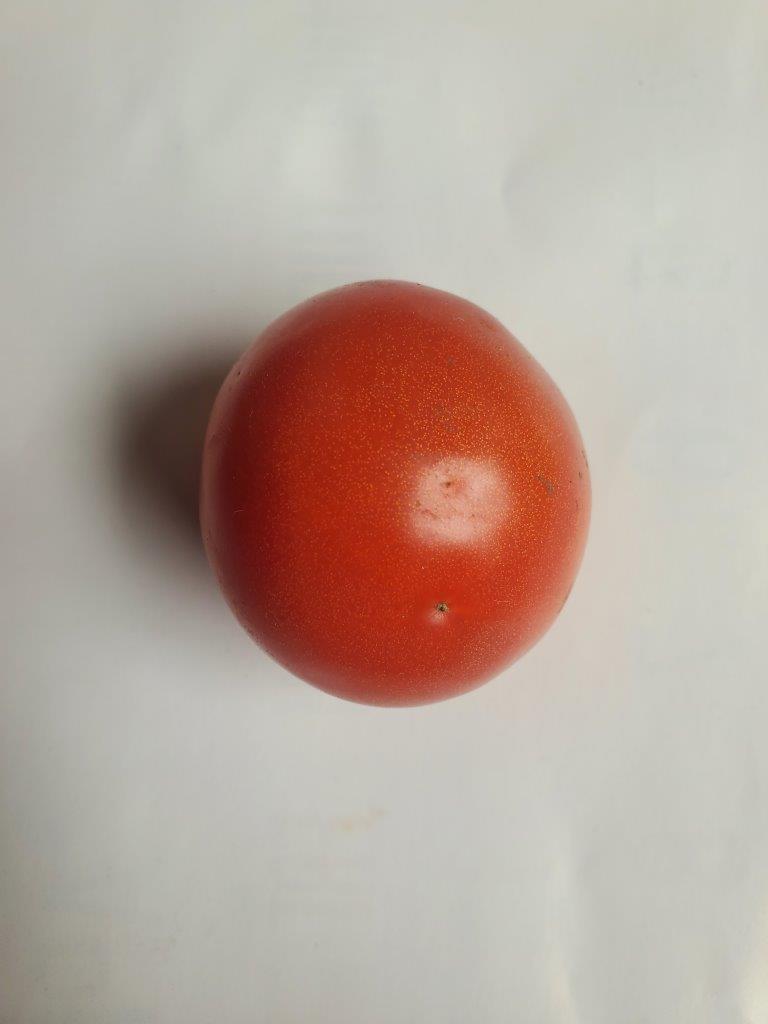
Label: Fresh